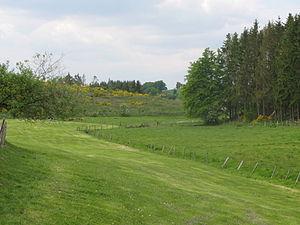
Le Wemperbaach est un ruisseau du nord du Luxembourg, affluent en rive gauche de la Wiltz.